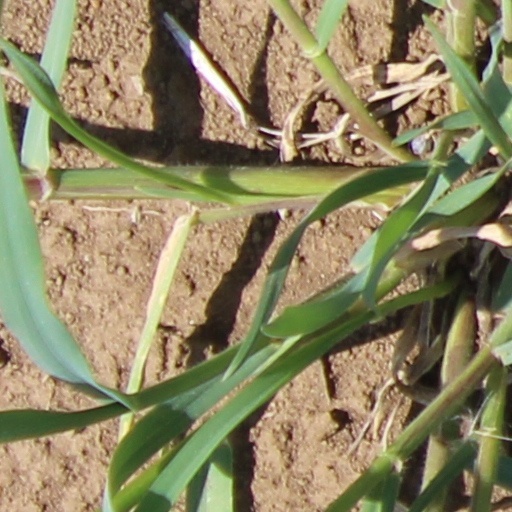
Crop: wheat